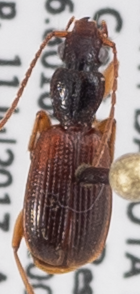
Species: Cymindis neglecta
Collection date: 2017-07-11
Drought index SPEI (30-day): -1.526
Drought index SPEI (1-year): -0.572
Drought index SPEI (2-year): -0.926